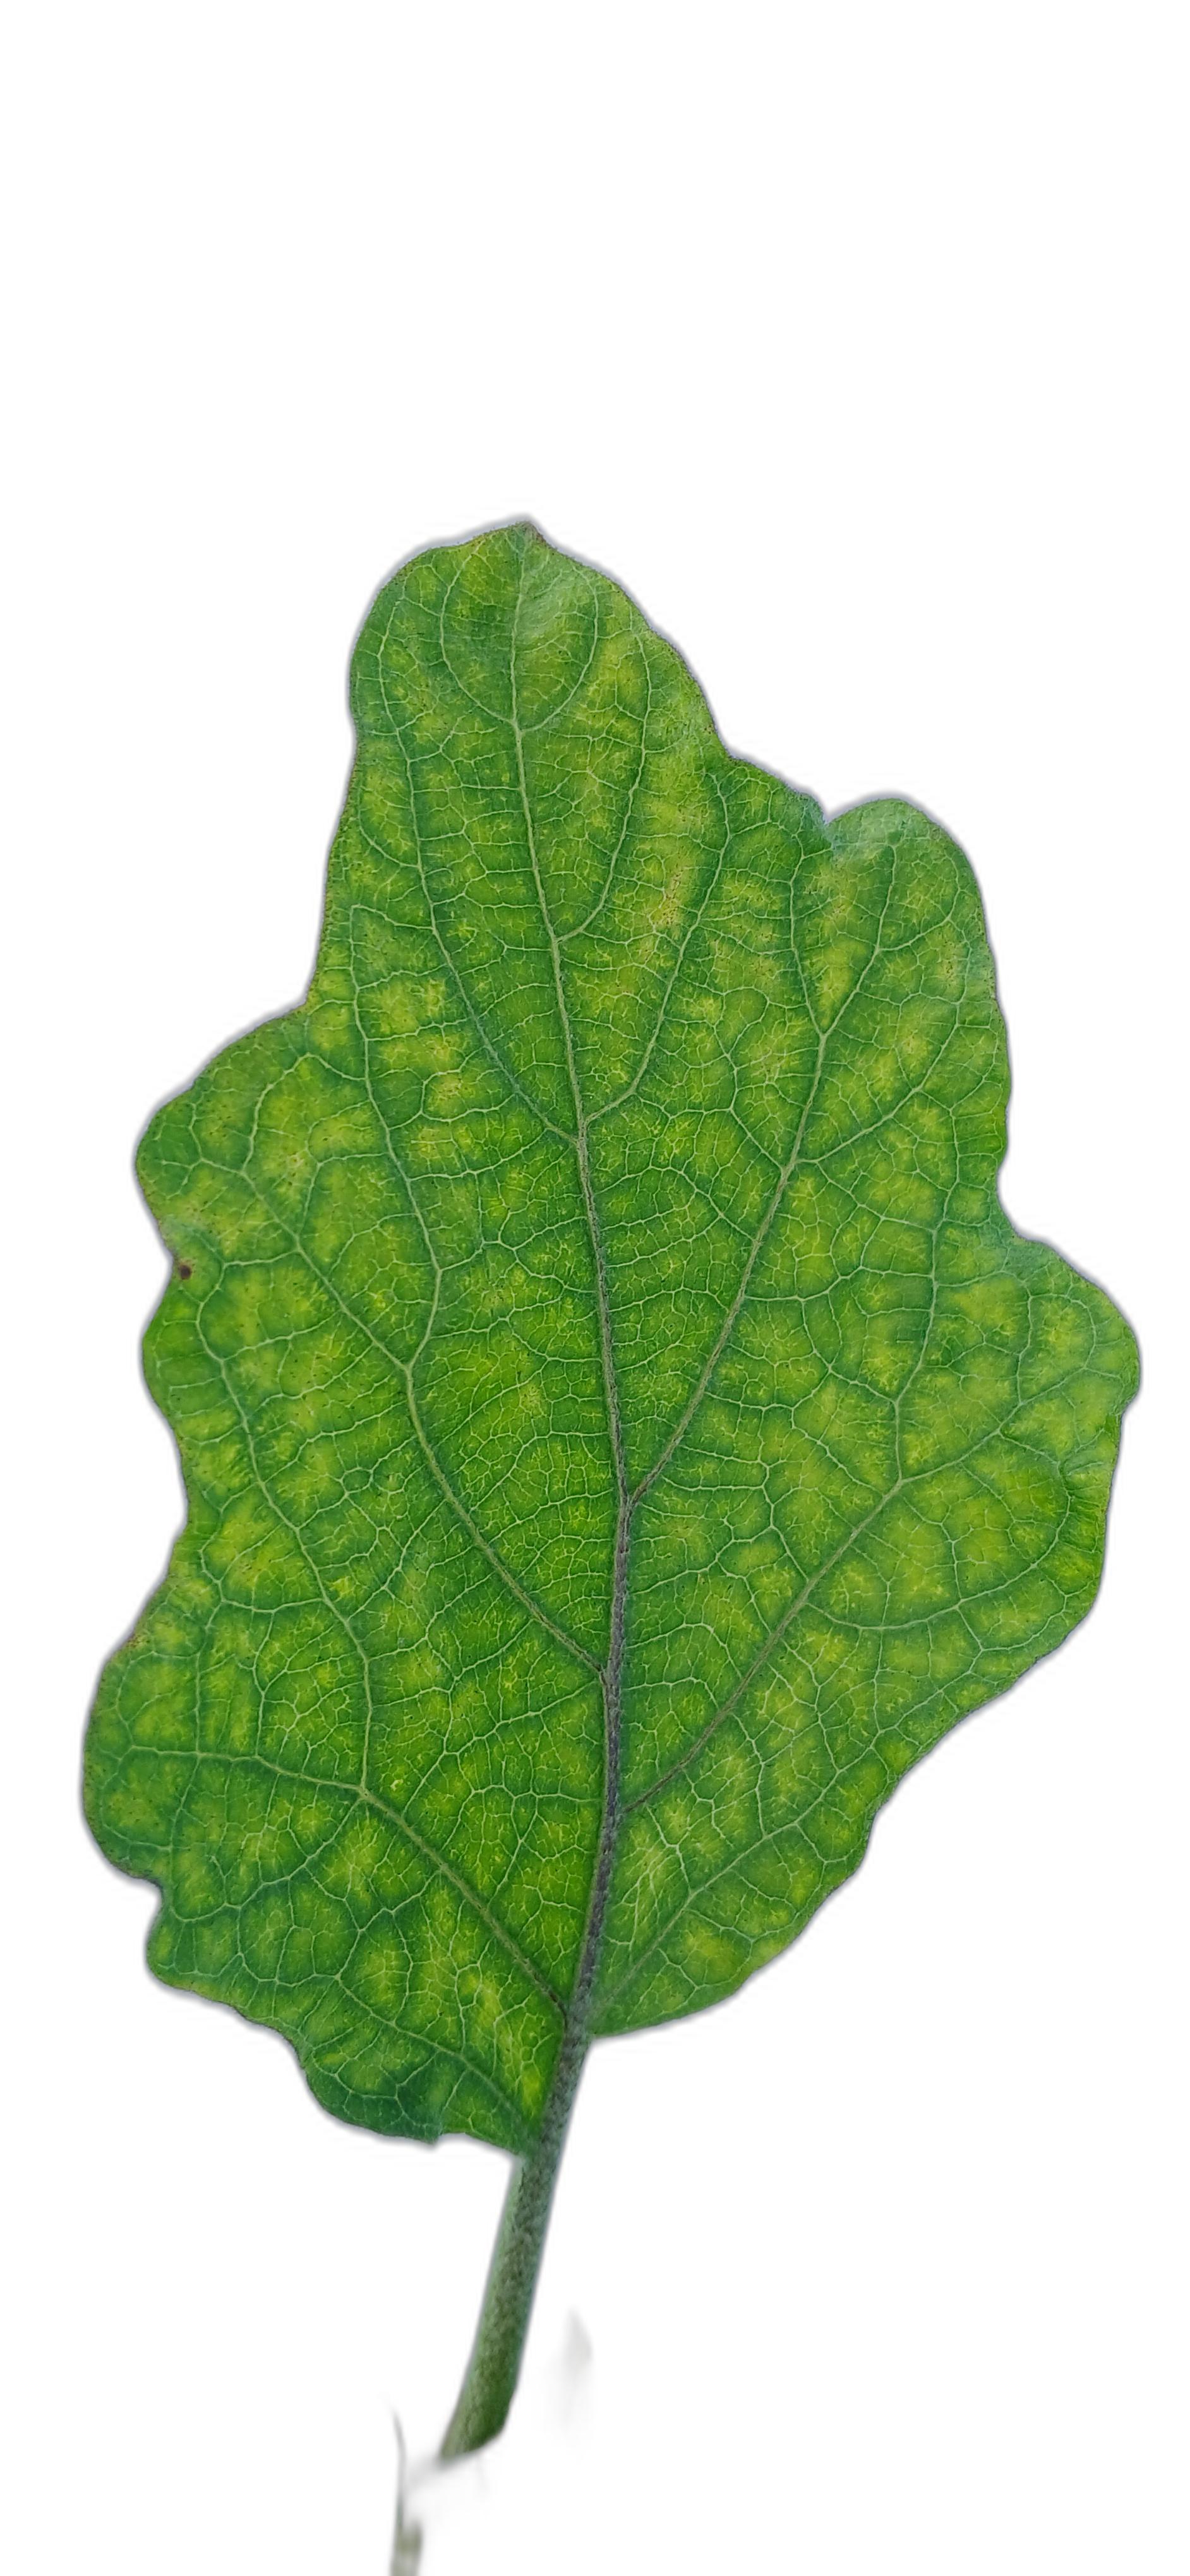
Label: Healthy Leaf